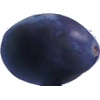
Label: Plum 3